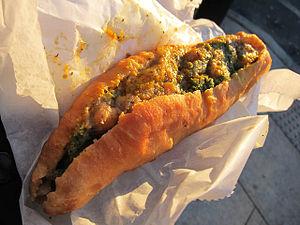
Aloo pie est une variante de samoussa végétarien, fourré de légumes en purée
L'aloo pie est une variante de samoussa végétarien, fourré de légumes en purée. C'est un élément de la cuisine de rue, d'origine indienne, très populaire à Trinité-et-Tobago.